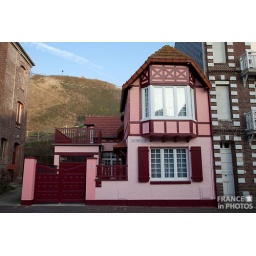
A pink house in Mer les Bains. Typical balnear architecture with bow windows